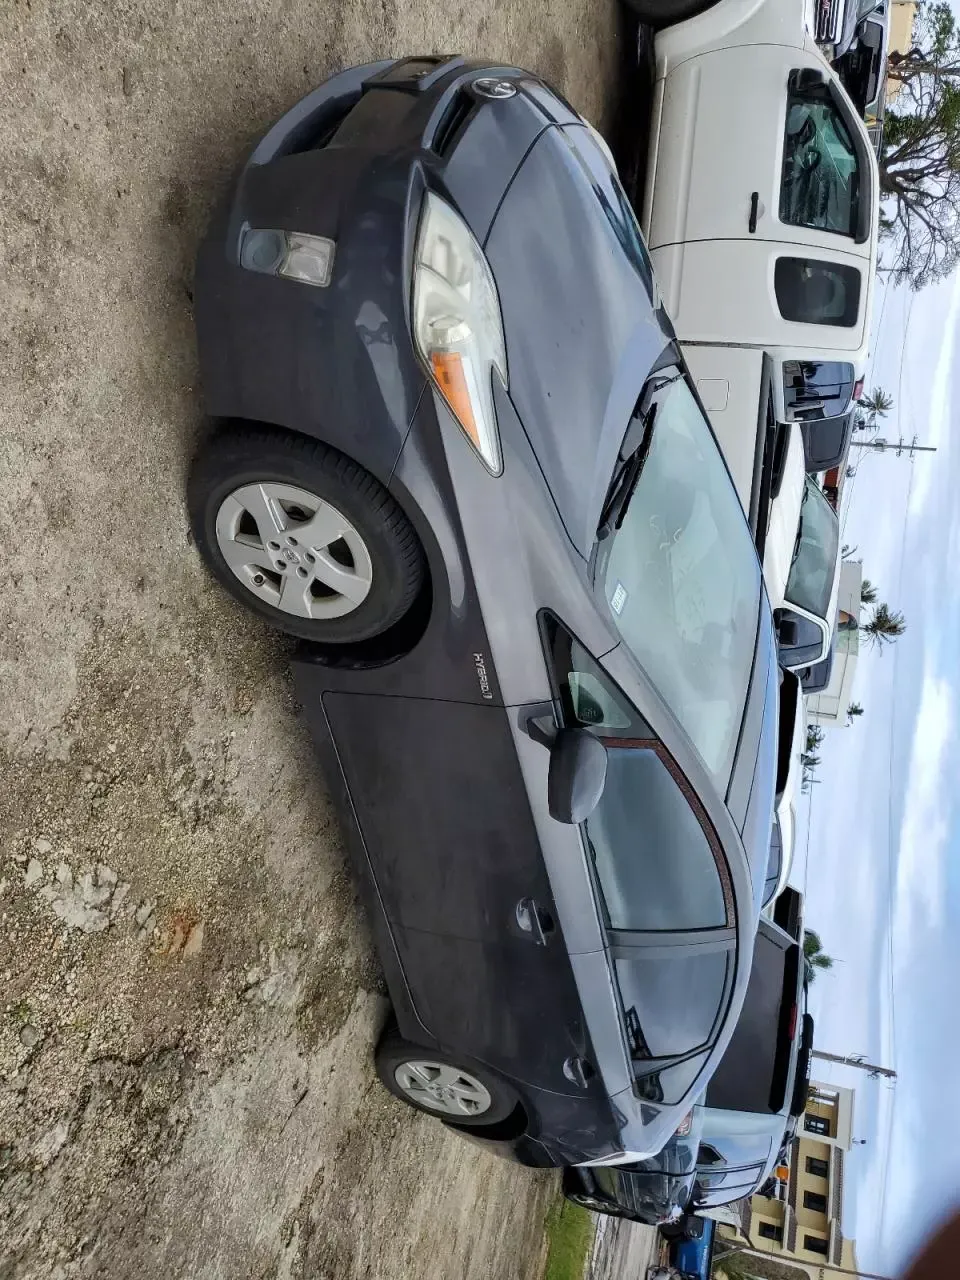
Aucun dommage détecté.
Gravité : aucun